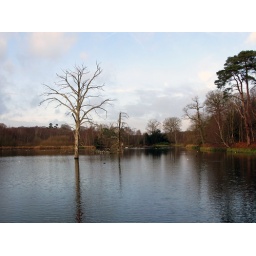
The tree in the lake